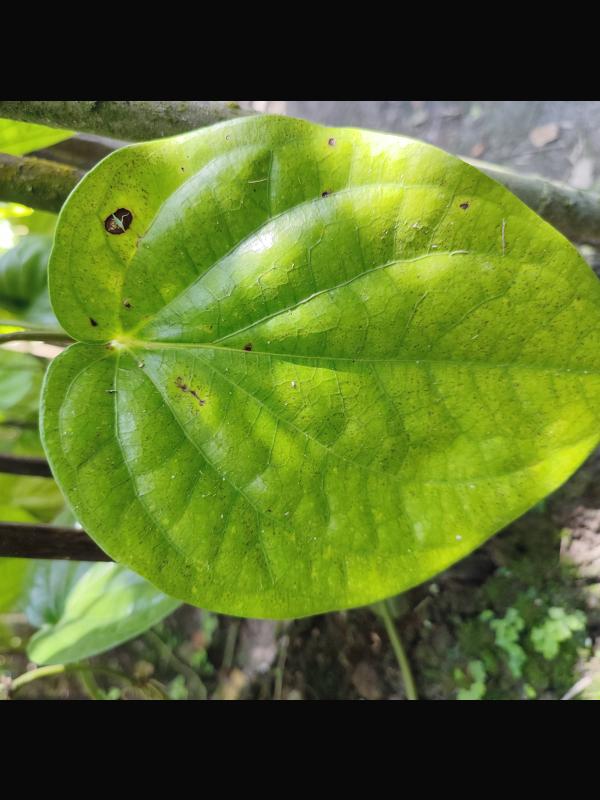
Label: Bacterial_Leaf_Disease